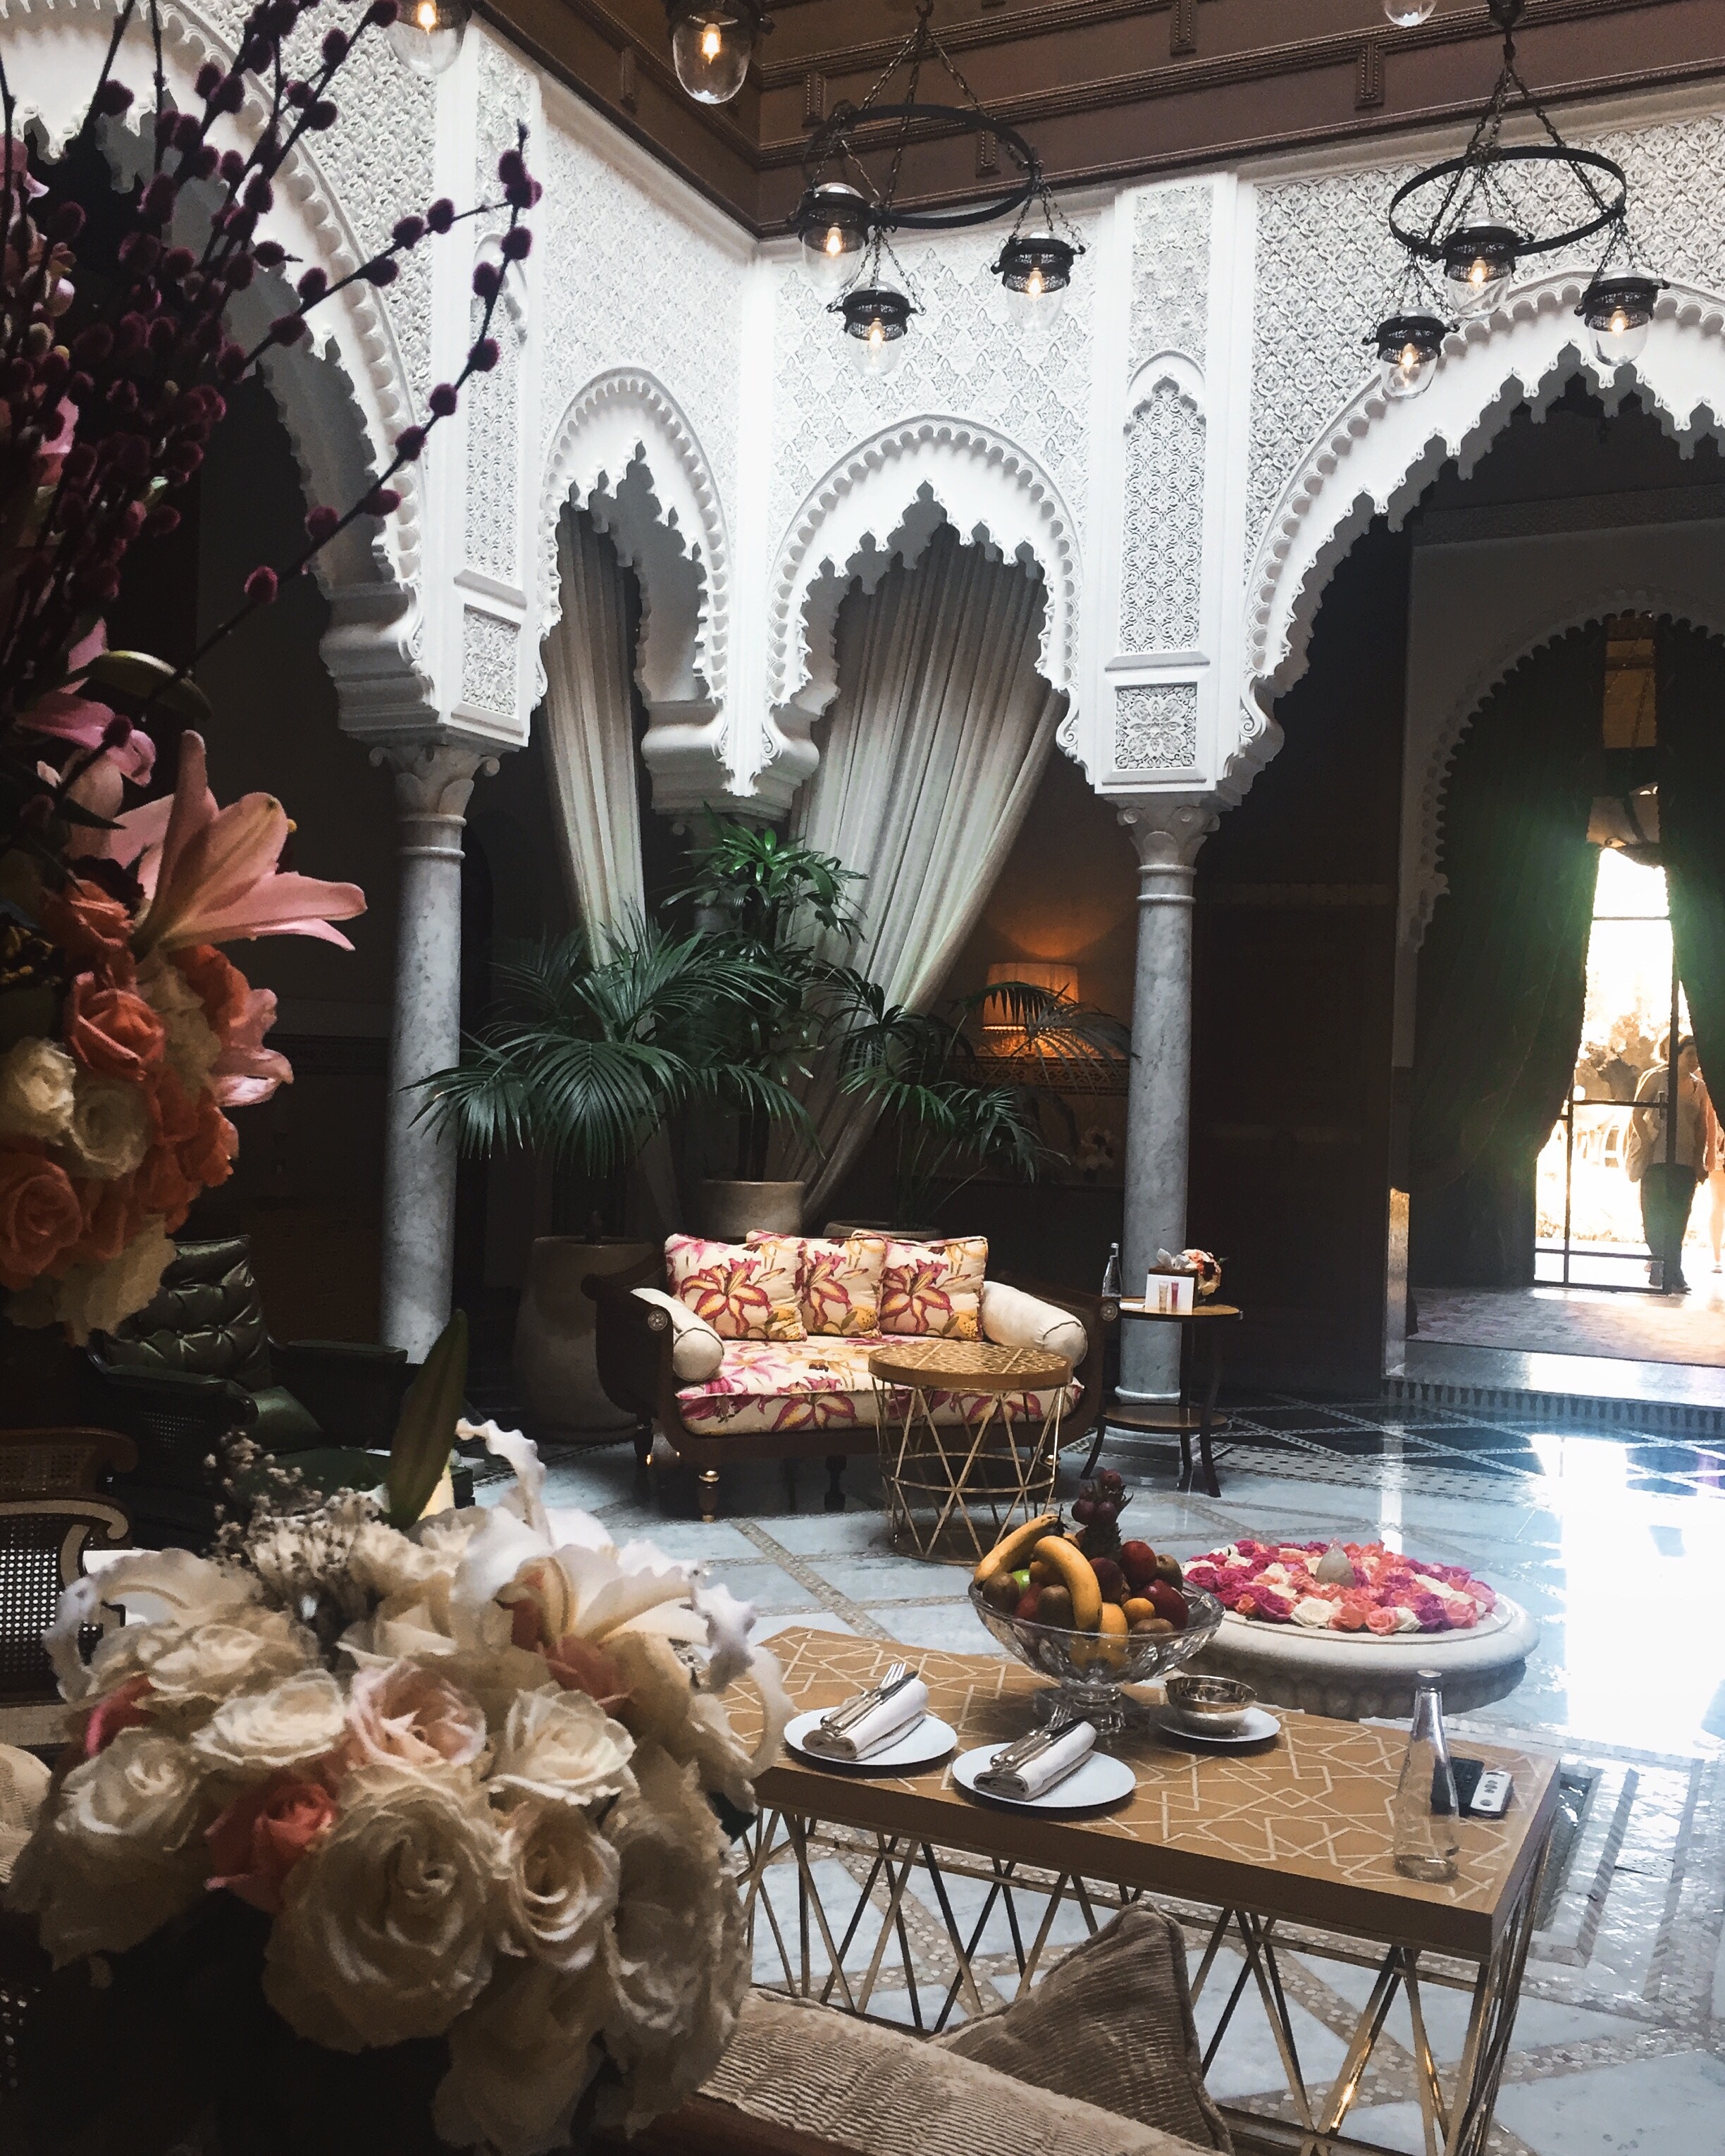
flower, meal, interior design